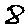
Label: 8